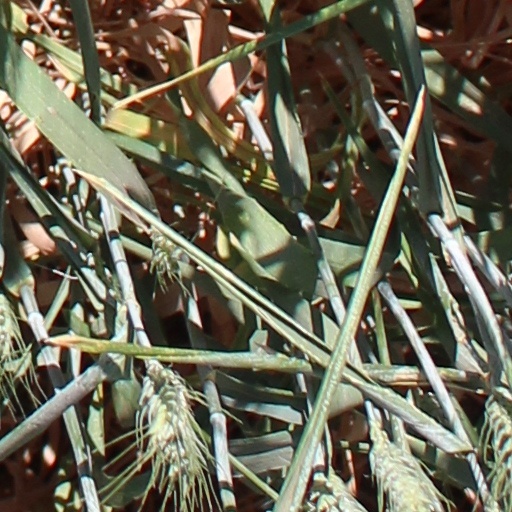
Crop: wheat